Gilley Law

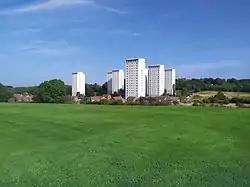
The Gilley Law Tower blocks and surrounding village

Gilley Law or otherwise known as Lakeside Village is a neighbourhood in Sunderland, England.